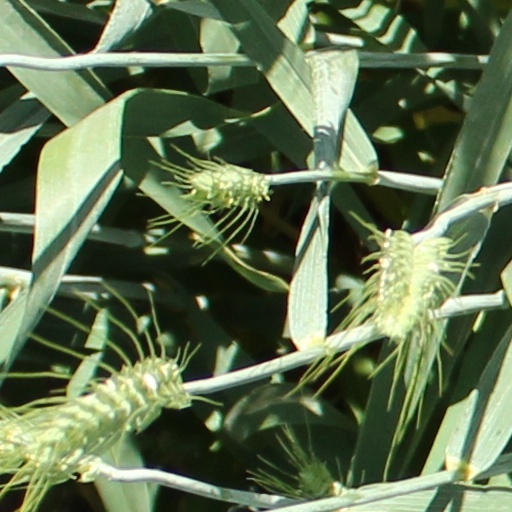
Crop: wheat